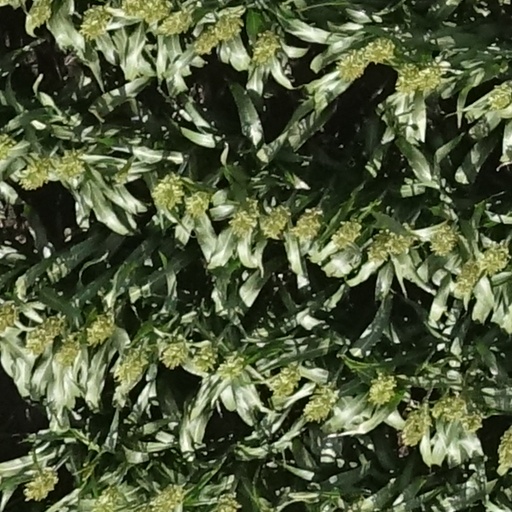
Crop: sorghum